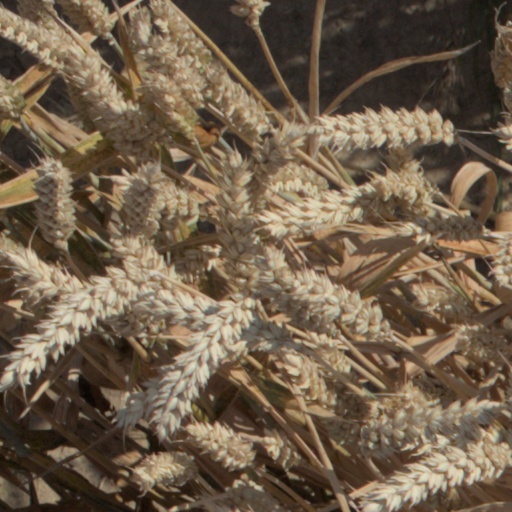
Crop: wheat